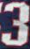
Number: 3